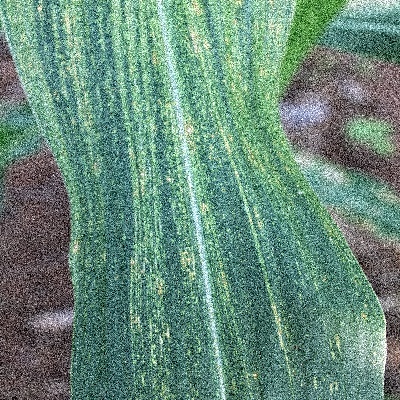
Label: Corn_(Maize)___Maize_Streak_Virus